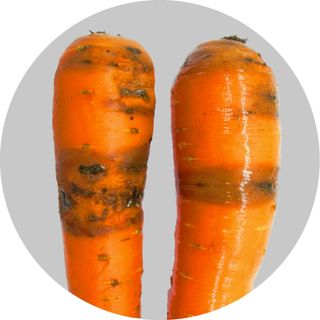
Plant: Carrot
Disease: carrot cavity spot